Ann Bostrom

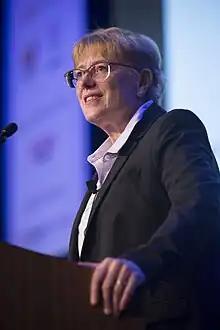
Bostrom in 2017

Ann Bostrom is an American policy analyst who is the Weyerhaeuser Endowed Professor in Environmental Policy at the University of Washington. Her research considers risk perception and management during uncertain times. She is a Fellow of the American Association for the Advancement of Science.